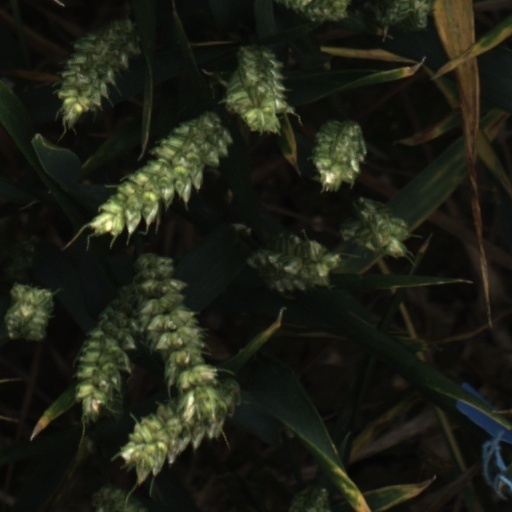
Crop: wheat